Azumafuji Kin'ichi

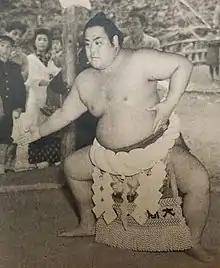
Azumafuji performing his "yokozuna" ring-entering ceremony, late 1948

was a Japanese professional sumo wrestler from Taitō, Tokyo. He was the sport's 40th "yokozuna", and later a professional wrestler.